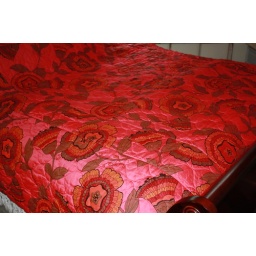
Funky vintage bedspread in a hot pink flower power design. In shop now.